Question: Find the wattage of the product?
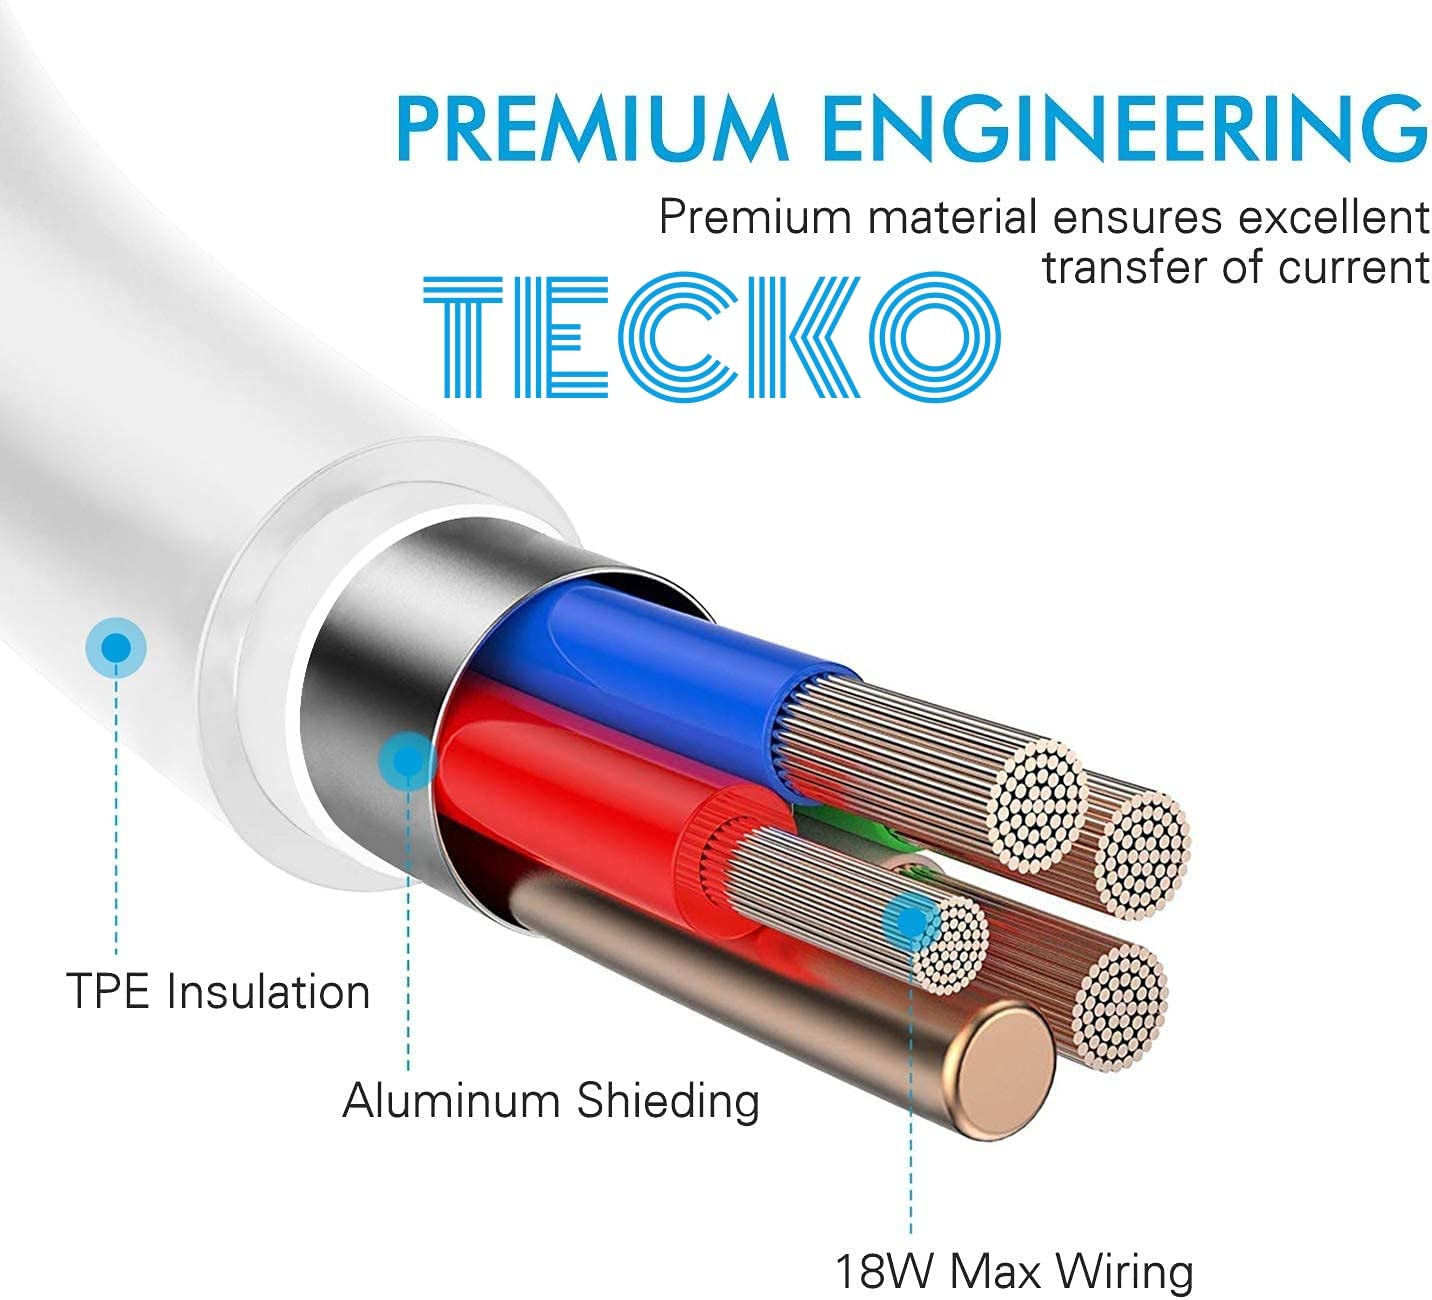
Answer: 18.0 watt